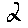
Label: 2